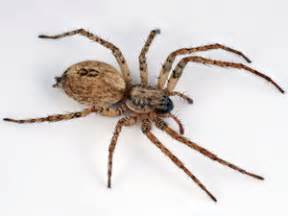
Label: spider